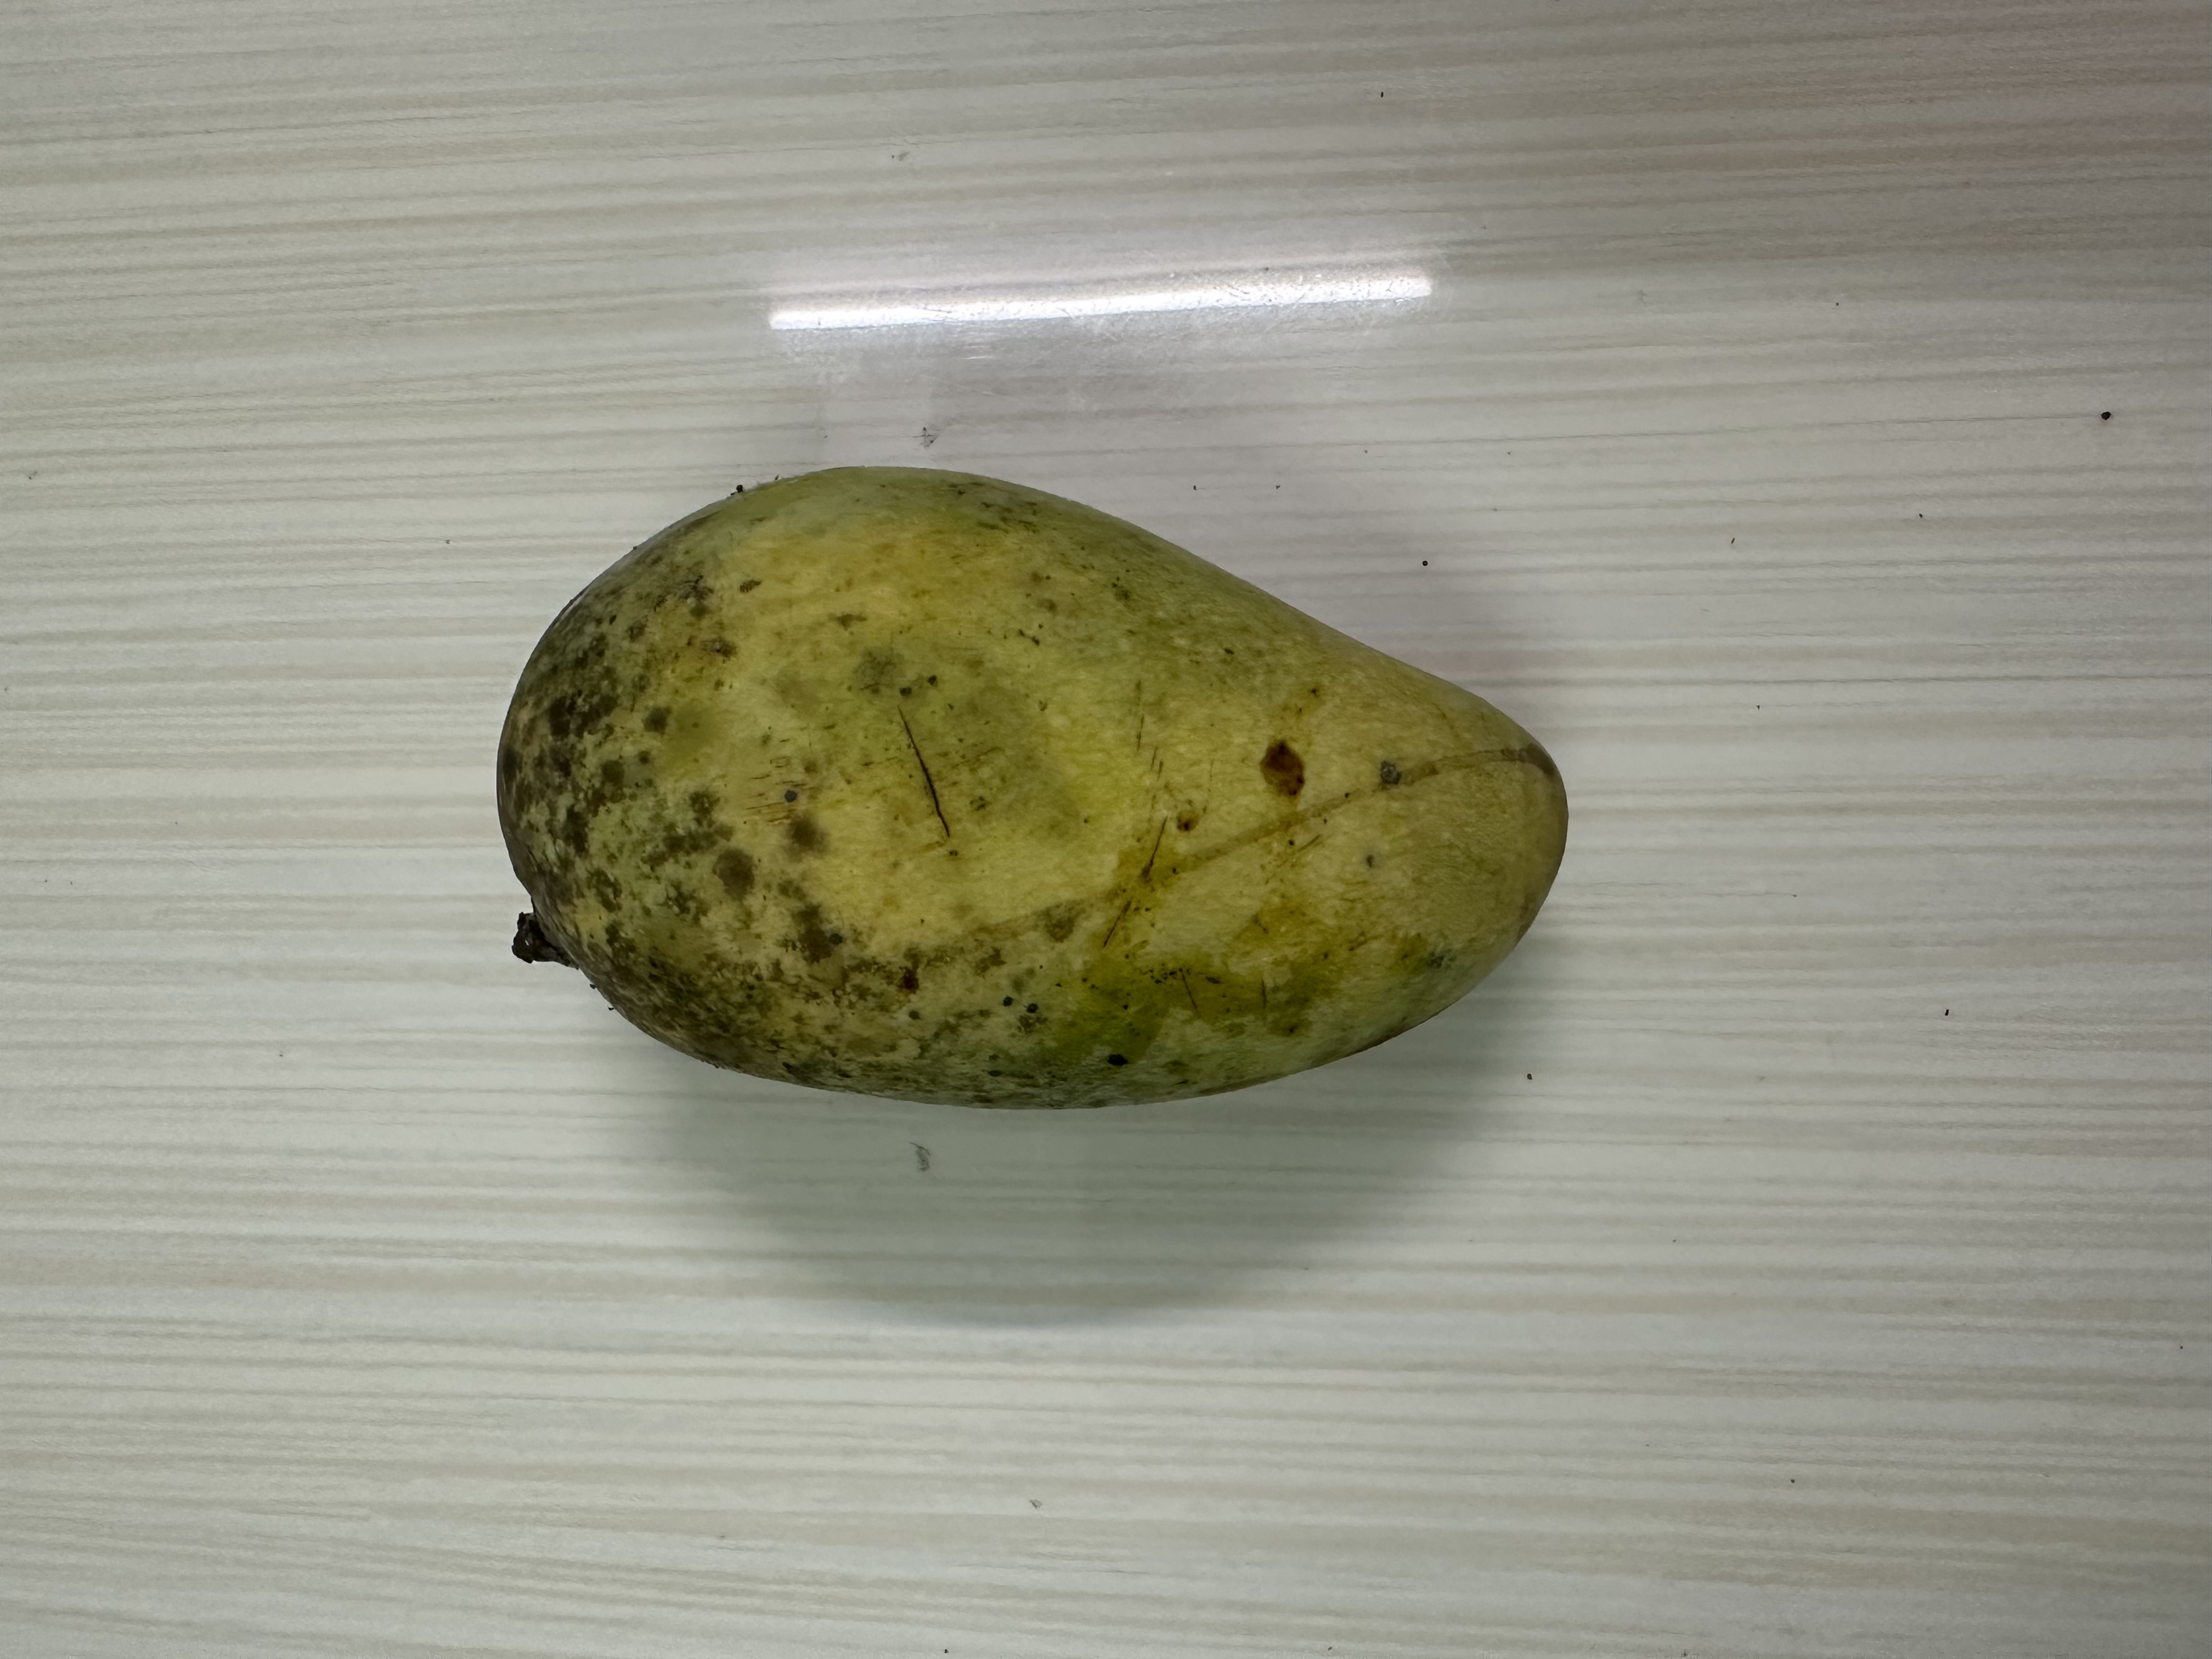
Mango variety: Katimon